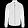
Label: Coat